Belle Vue (Wakefield)

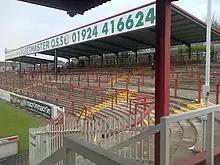

The North Stand is the kop end of the ground. It is terraced and has bars at the top of the stand and in the North-East corner. Originally uncovered a roof was erected in 2012 to meet minimum requirements for Super League. Following upgrades to the ground in 2023 the north stand 'Top Tier' was resurfaced and following promotion back to super league the bottom tier resurfaced with new safety barriers installed along with a new LED screen. Upgraded concessions were also added for fans.